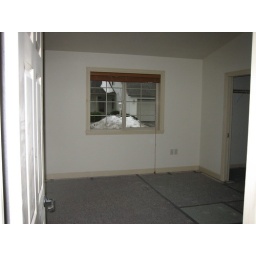
This is the master bedroom. The window looks out at the garages. The door on the right is the walk in closet.